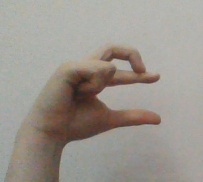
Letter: thal